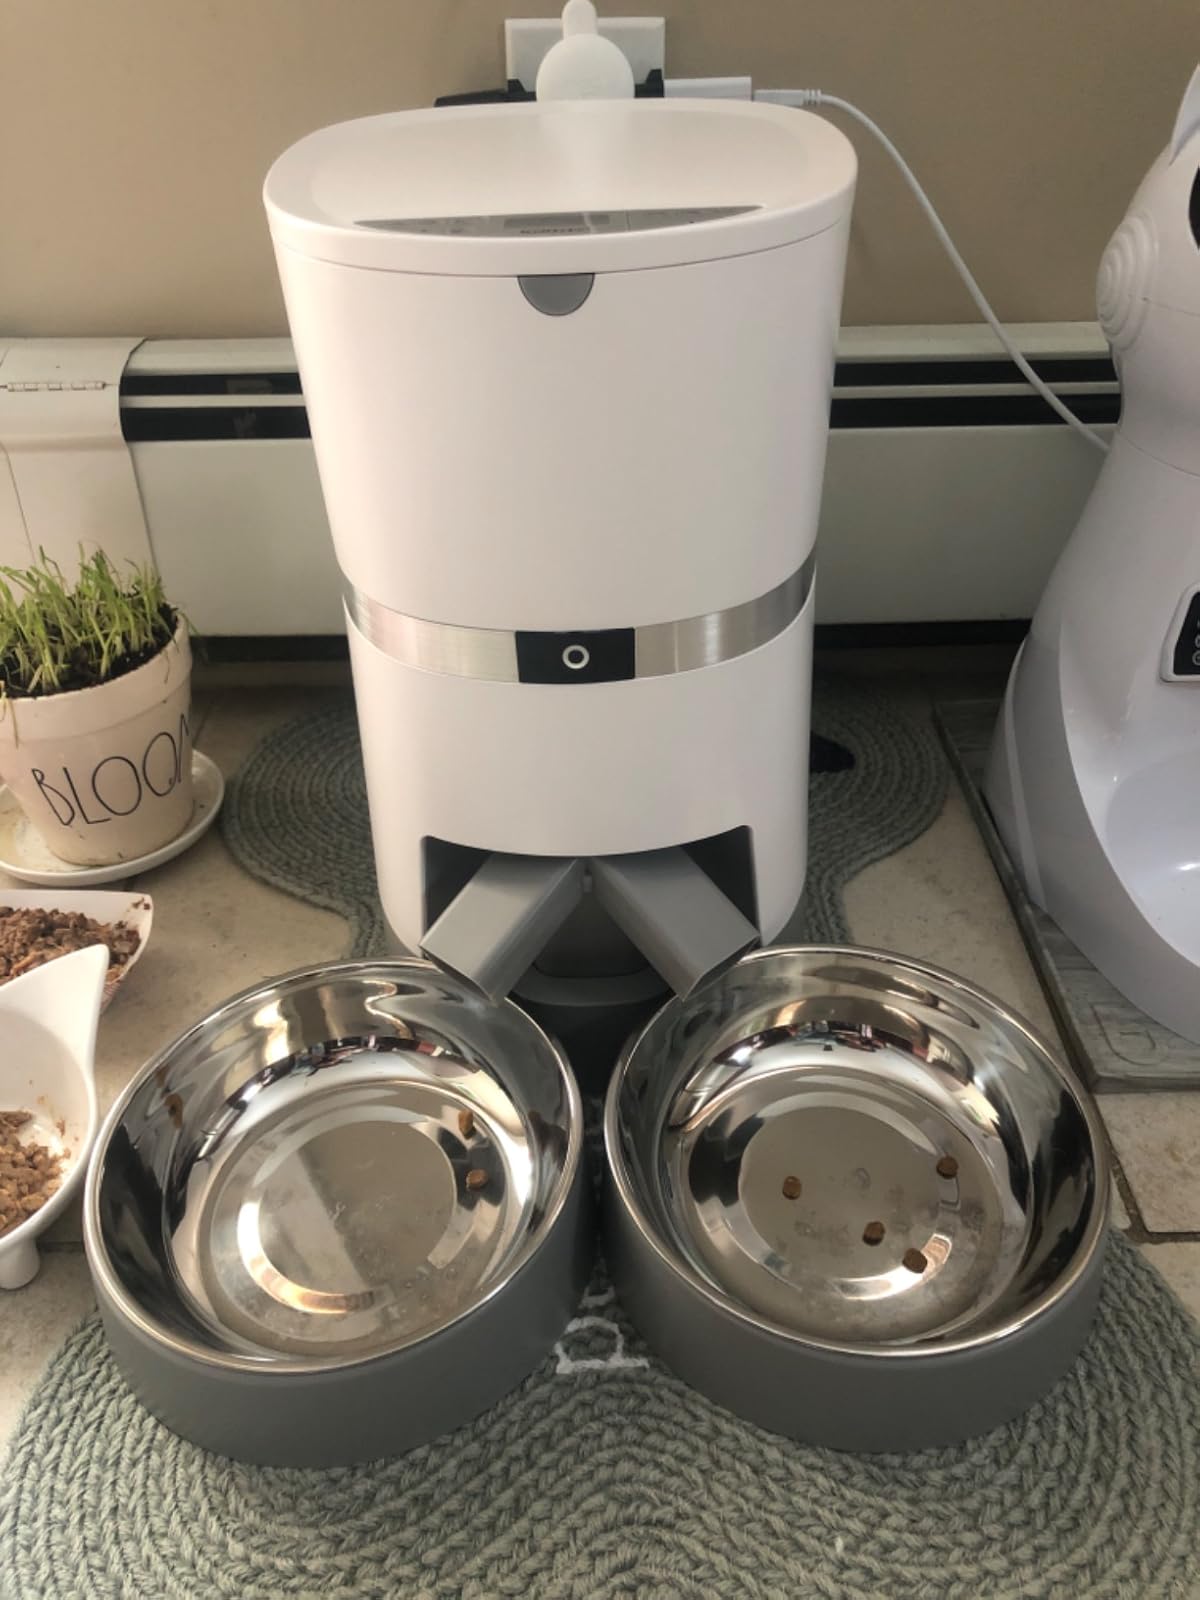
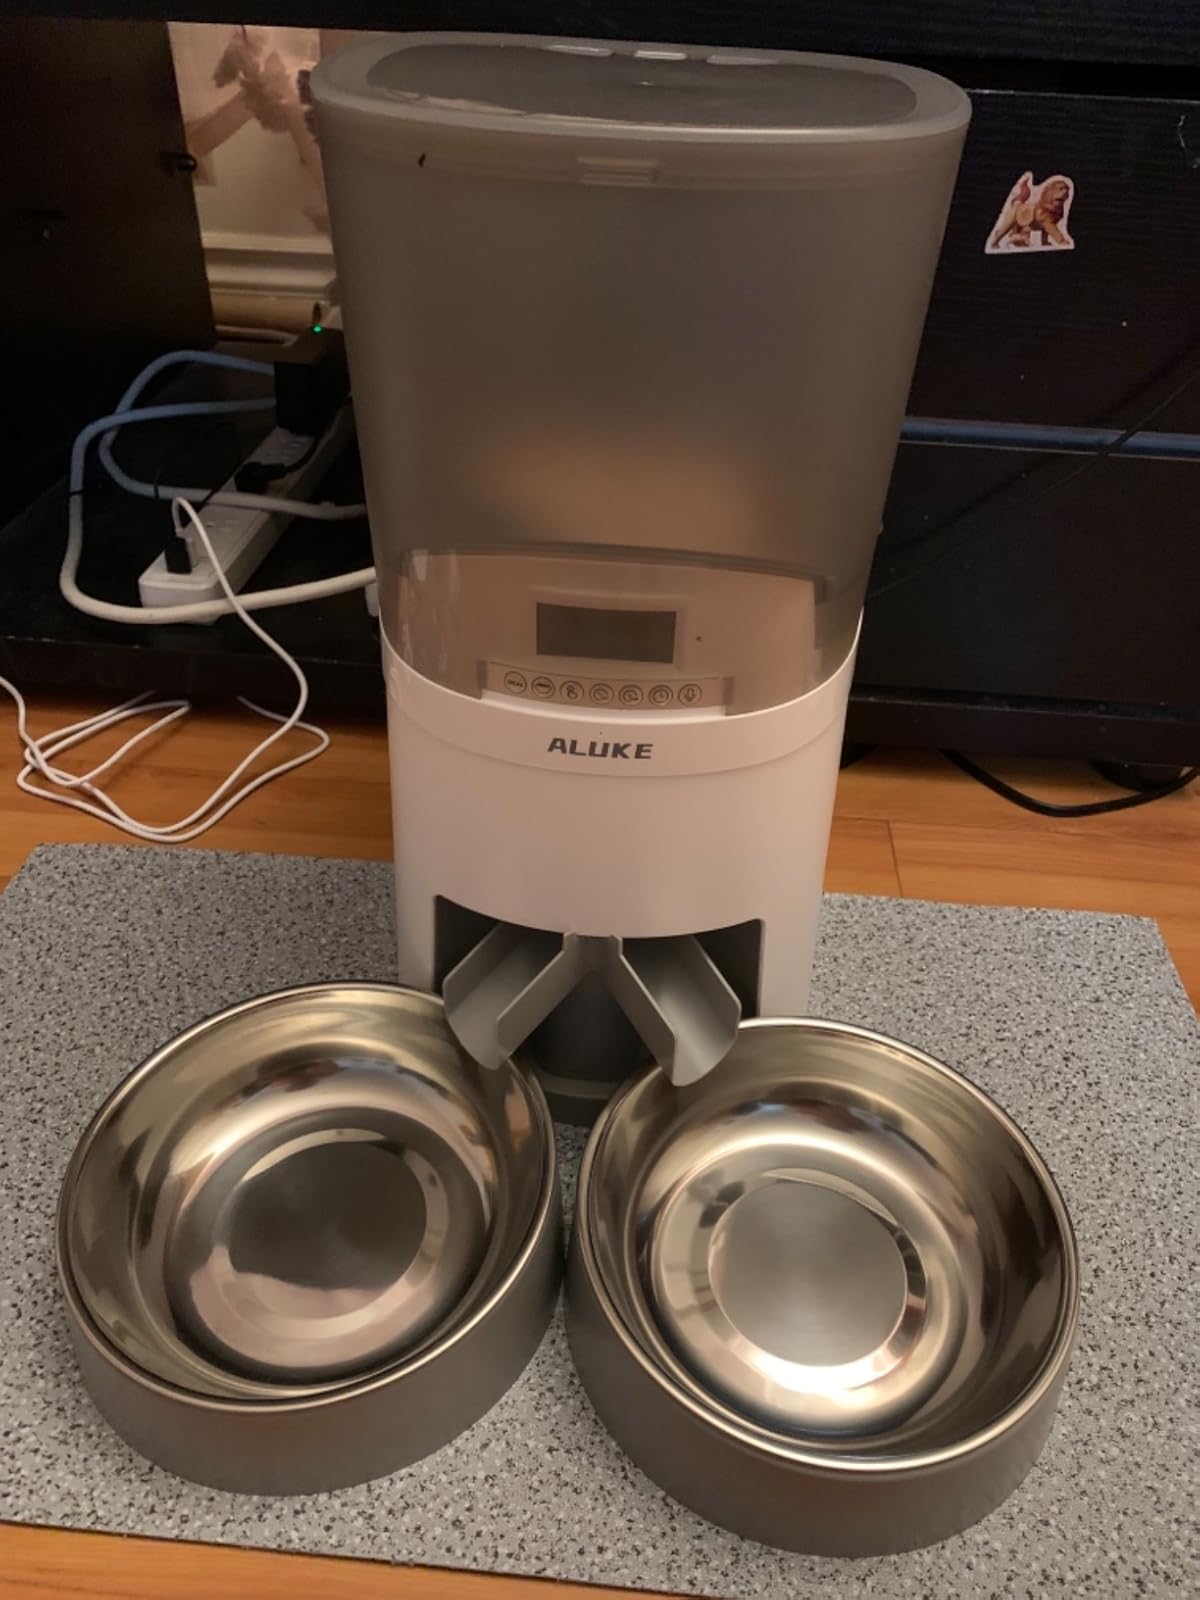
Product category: items_feeder
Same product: no